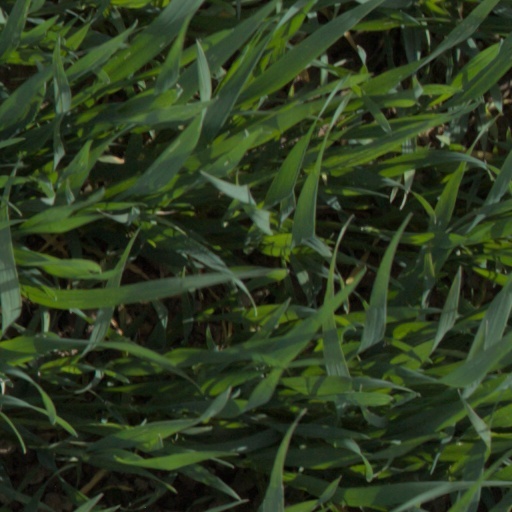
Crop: wheat